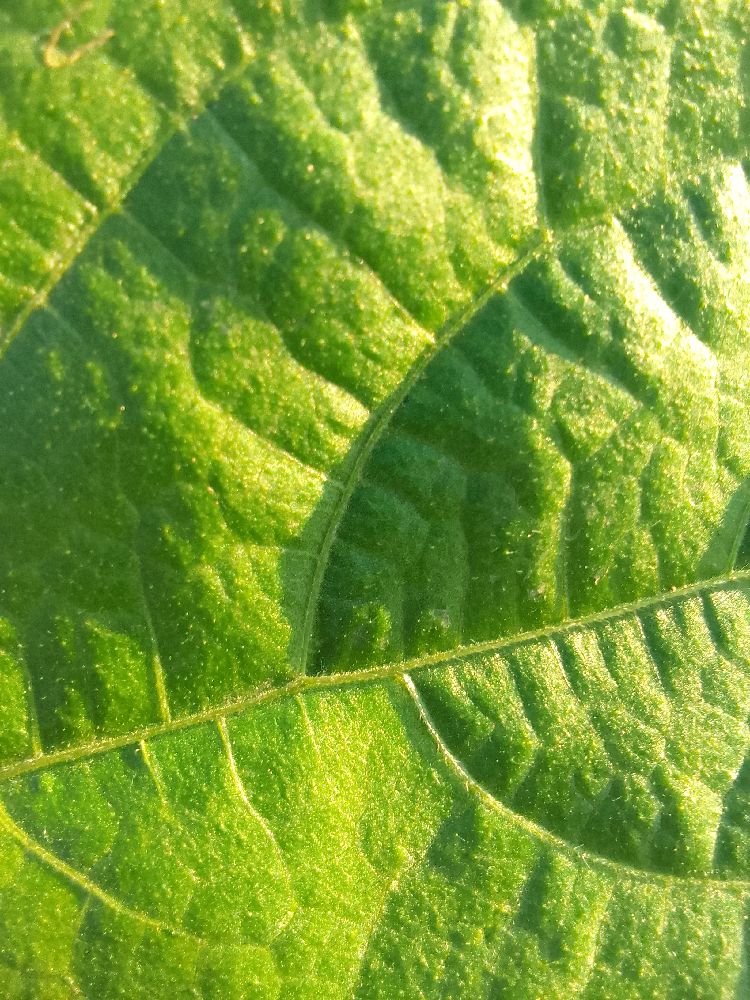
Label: healthy